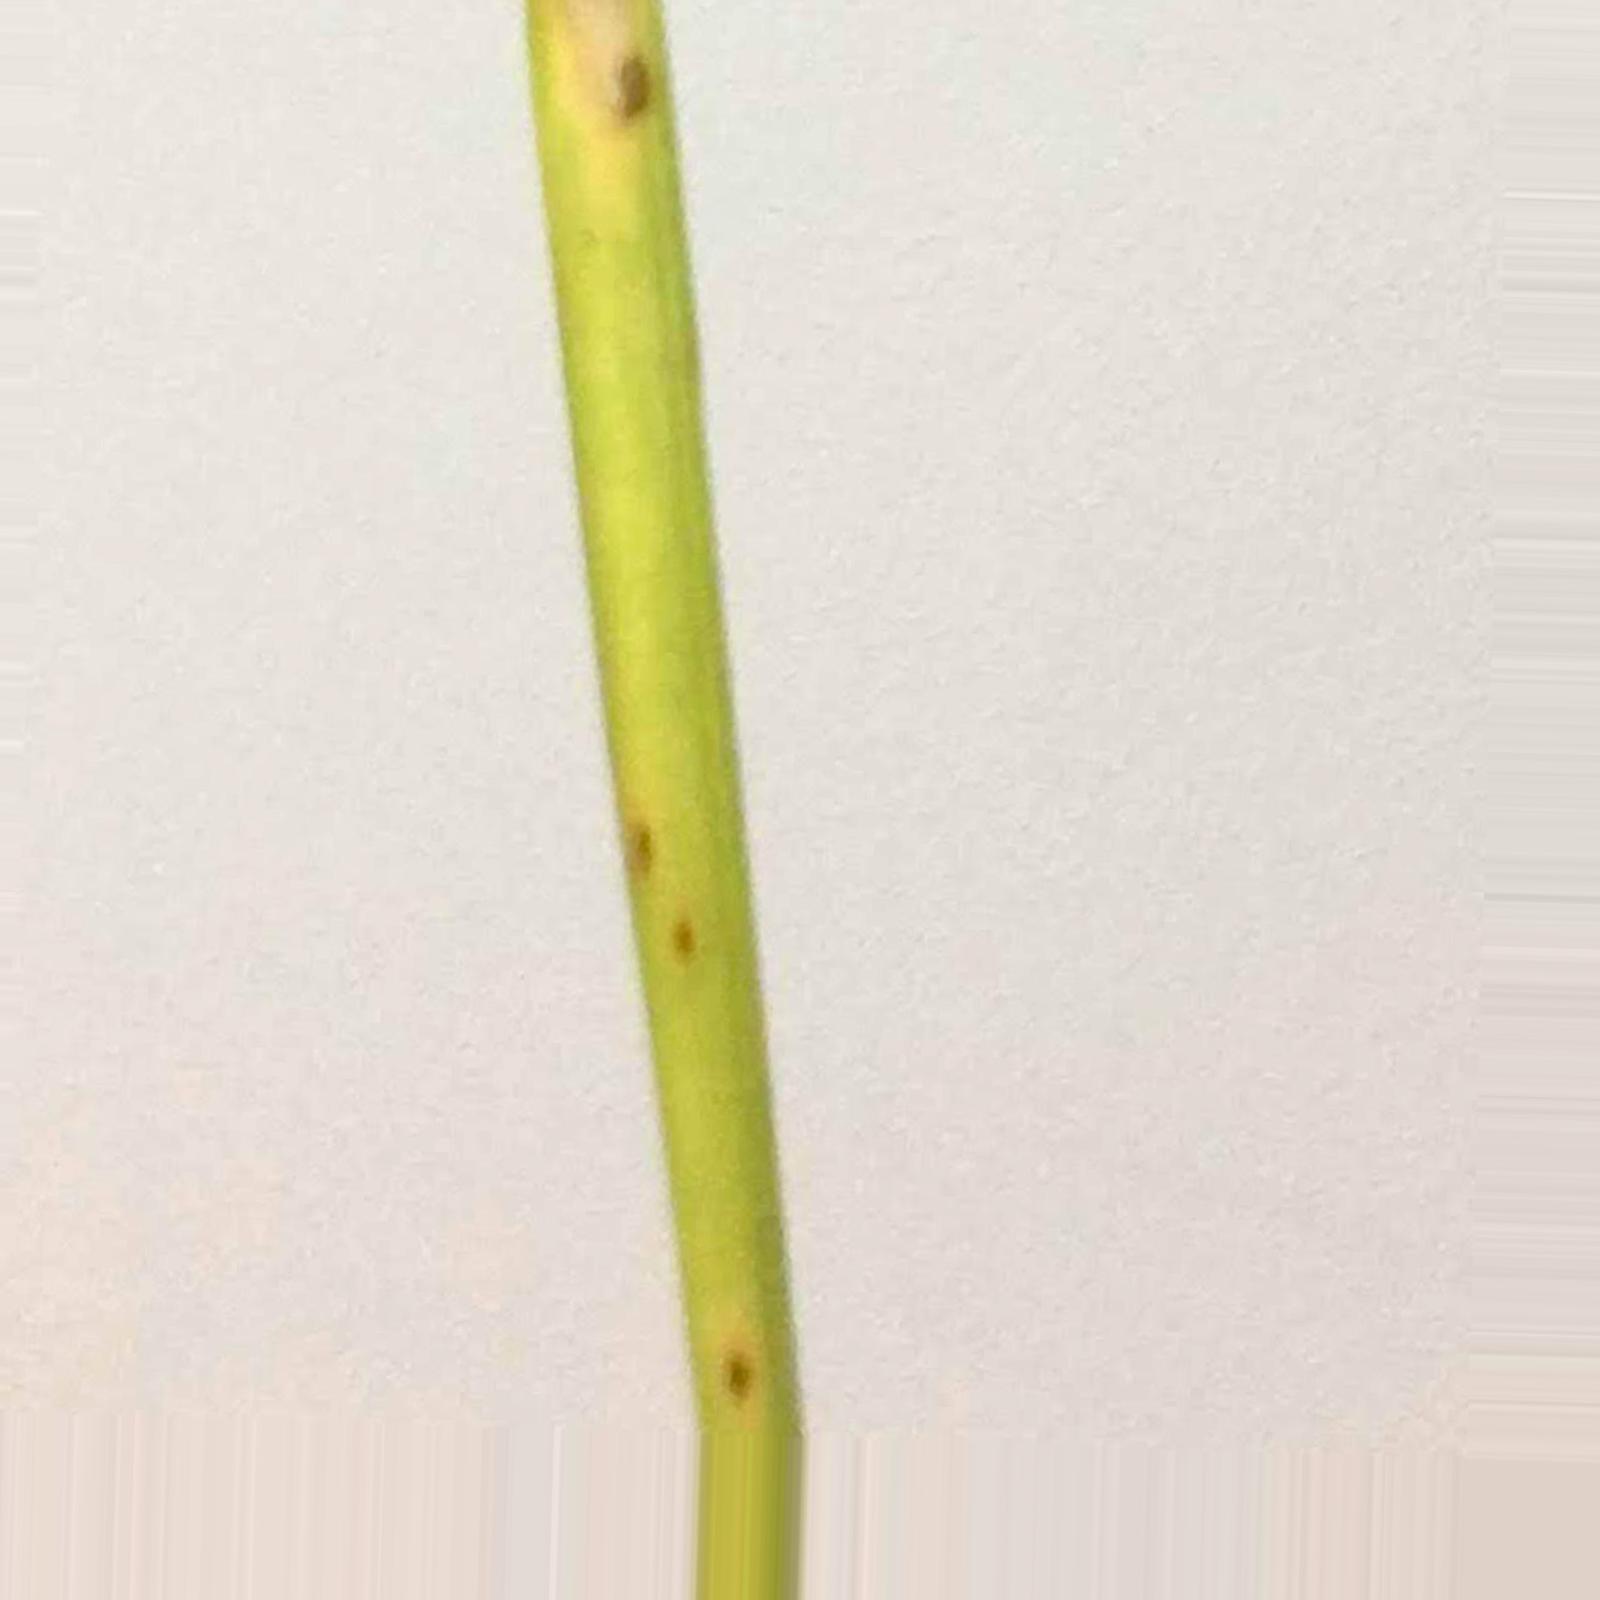
Nhãn: Bệnh Đốm Nâu ( Brown spot )